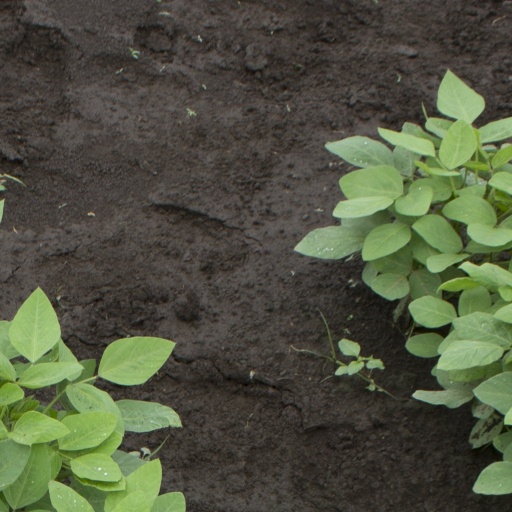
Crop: soybean